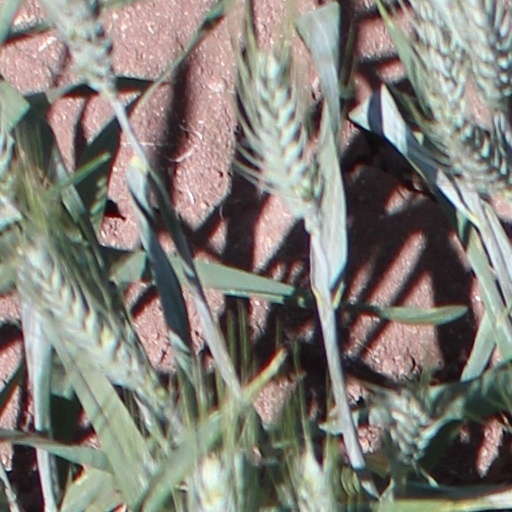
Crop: wheat